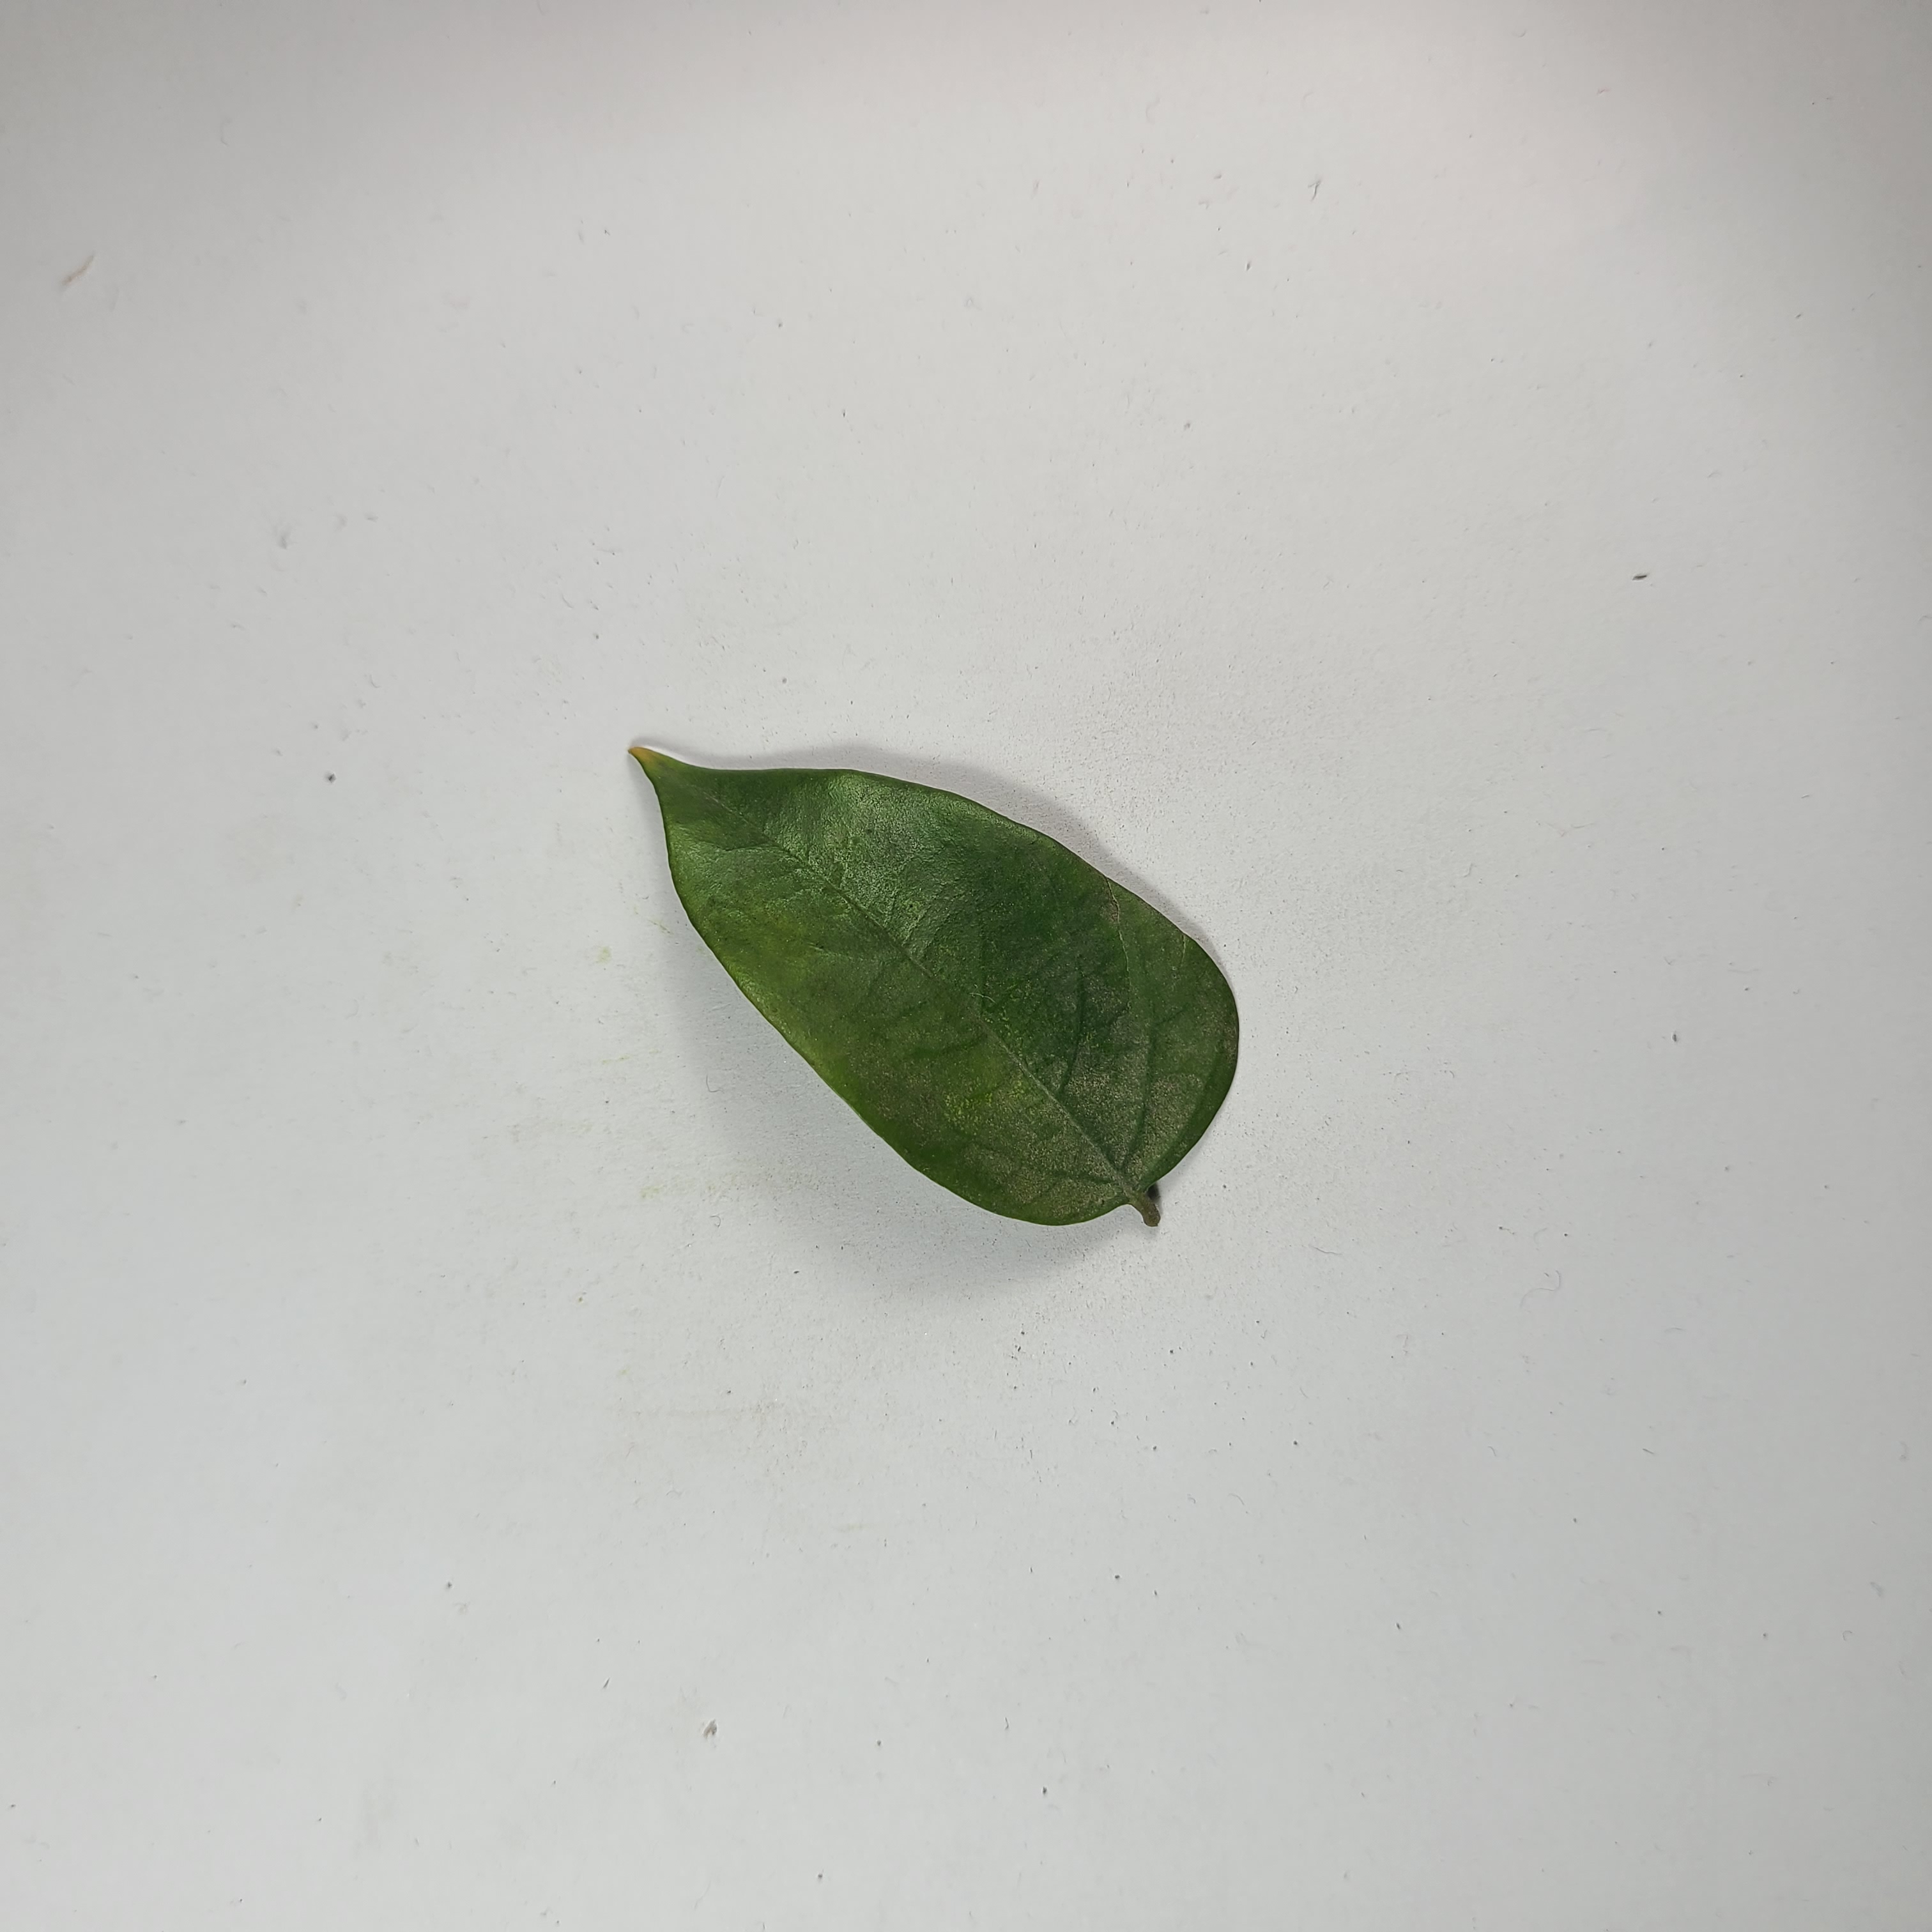
Label: Healthy Leaves